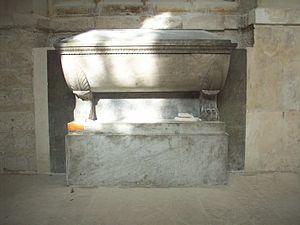
Tombeau du cardinal de Joyeuse, du marbrier Parfait à Rouen.
François de Joyeuse, né le 24 juin 1562 à Carcassonne, mort le 23 août 1615 à Avignon, est un cardinal et homme politique français. C'est un des membres éminents de la maison de Joyeuse.